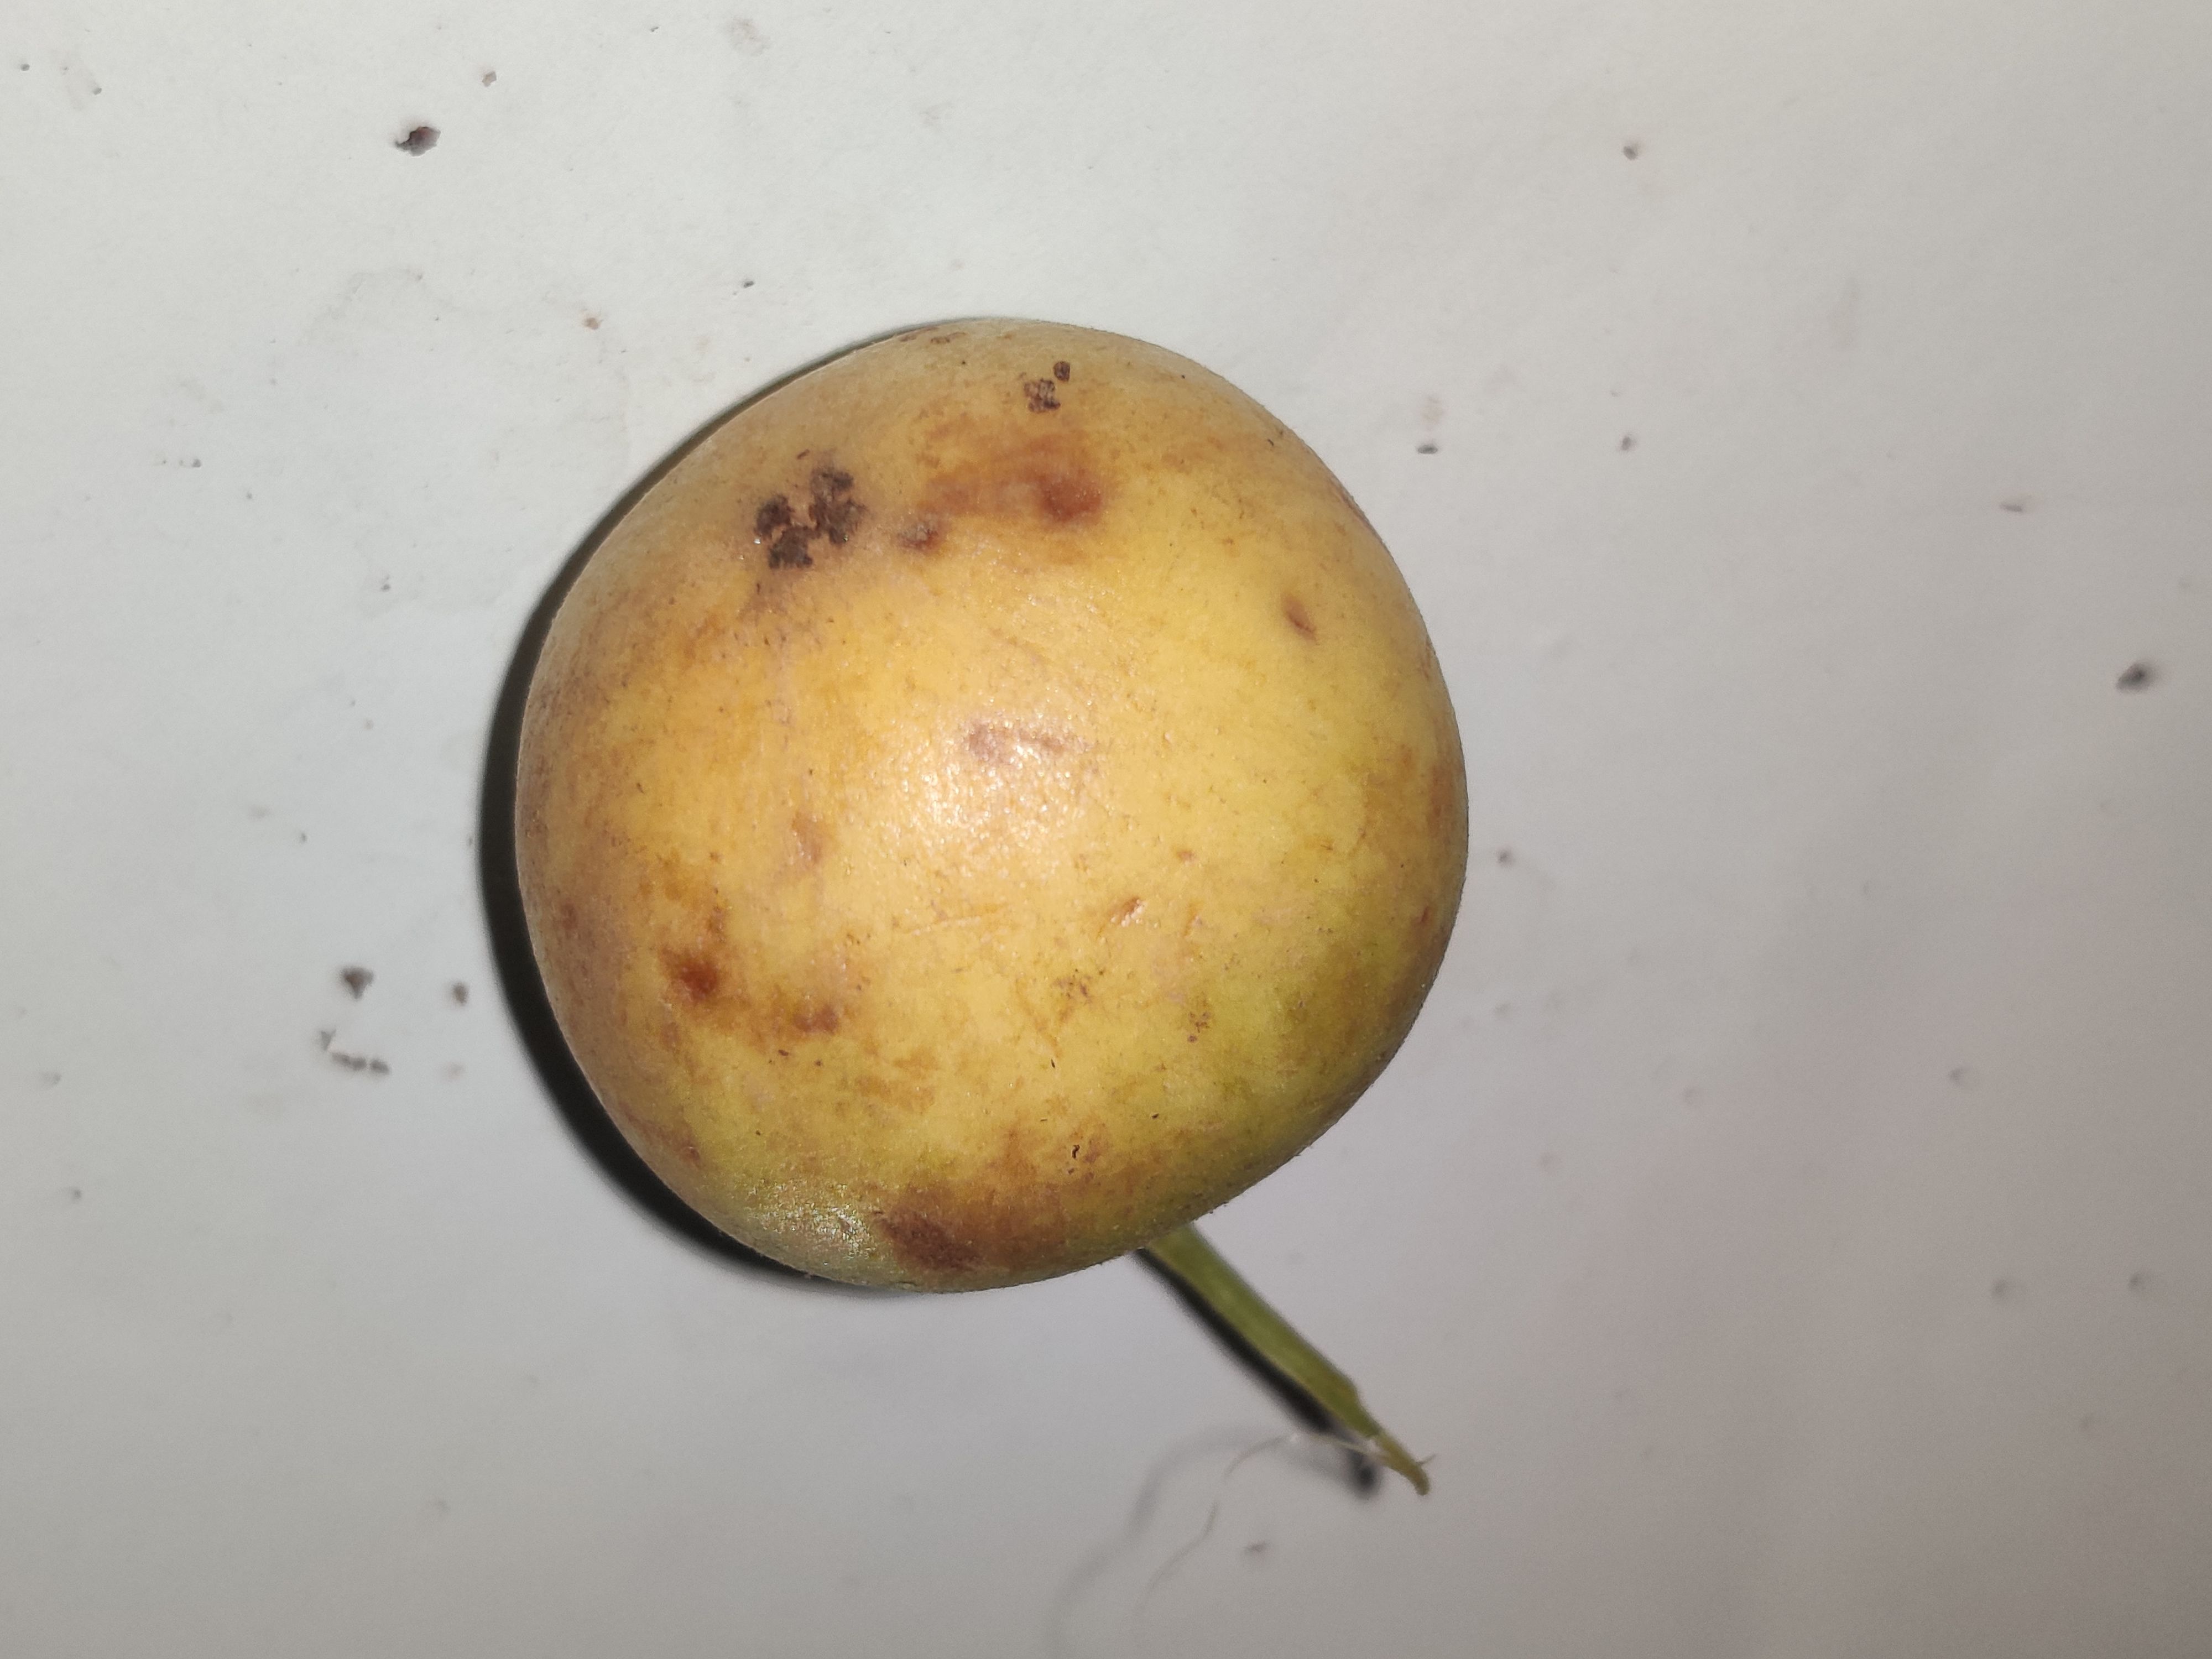
Fruit: burmese-grape
Grade: 1st-grade